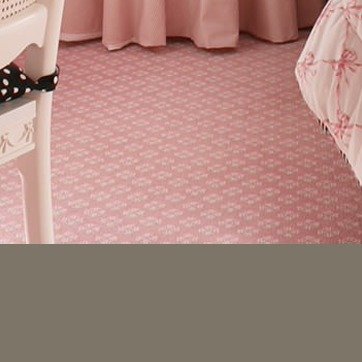
Material: carpet